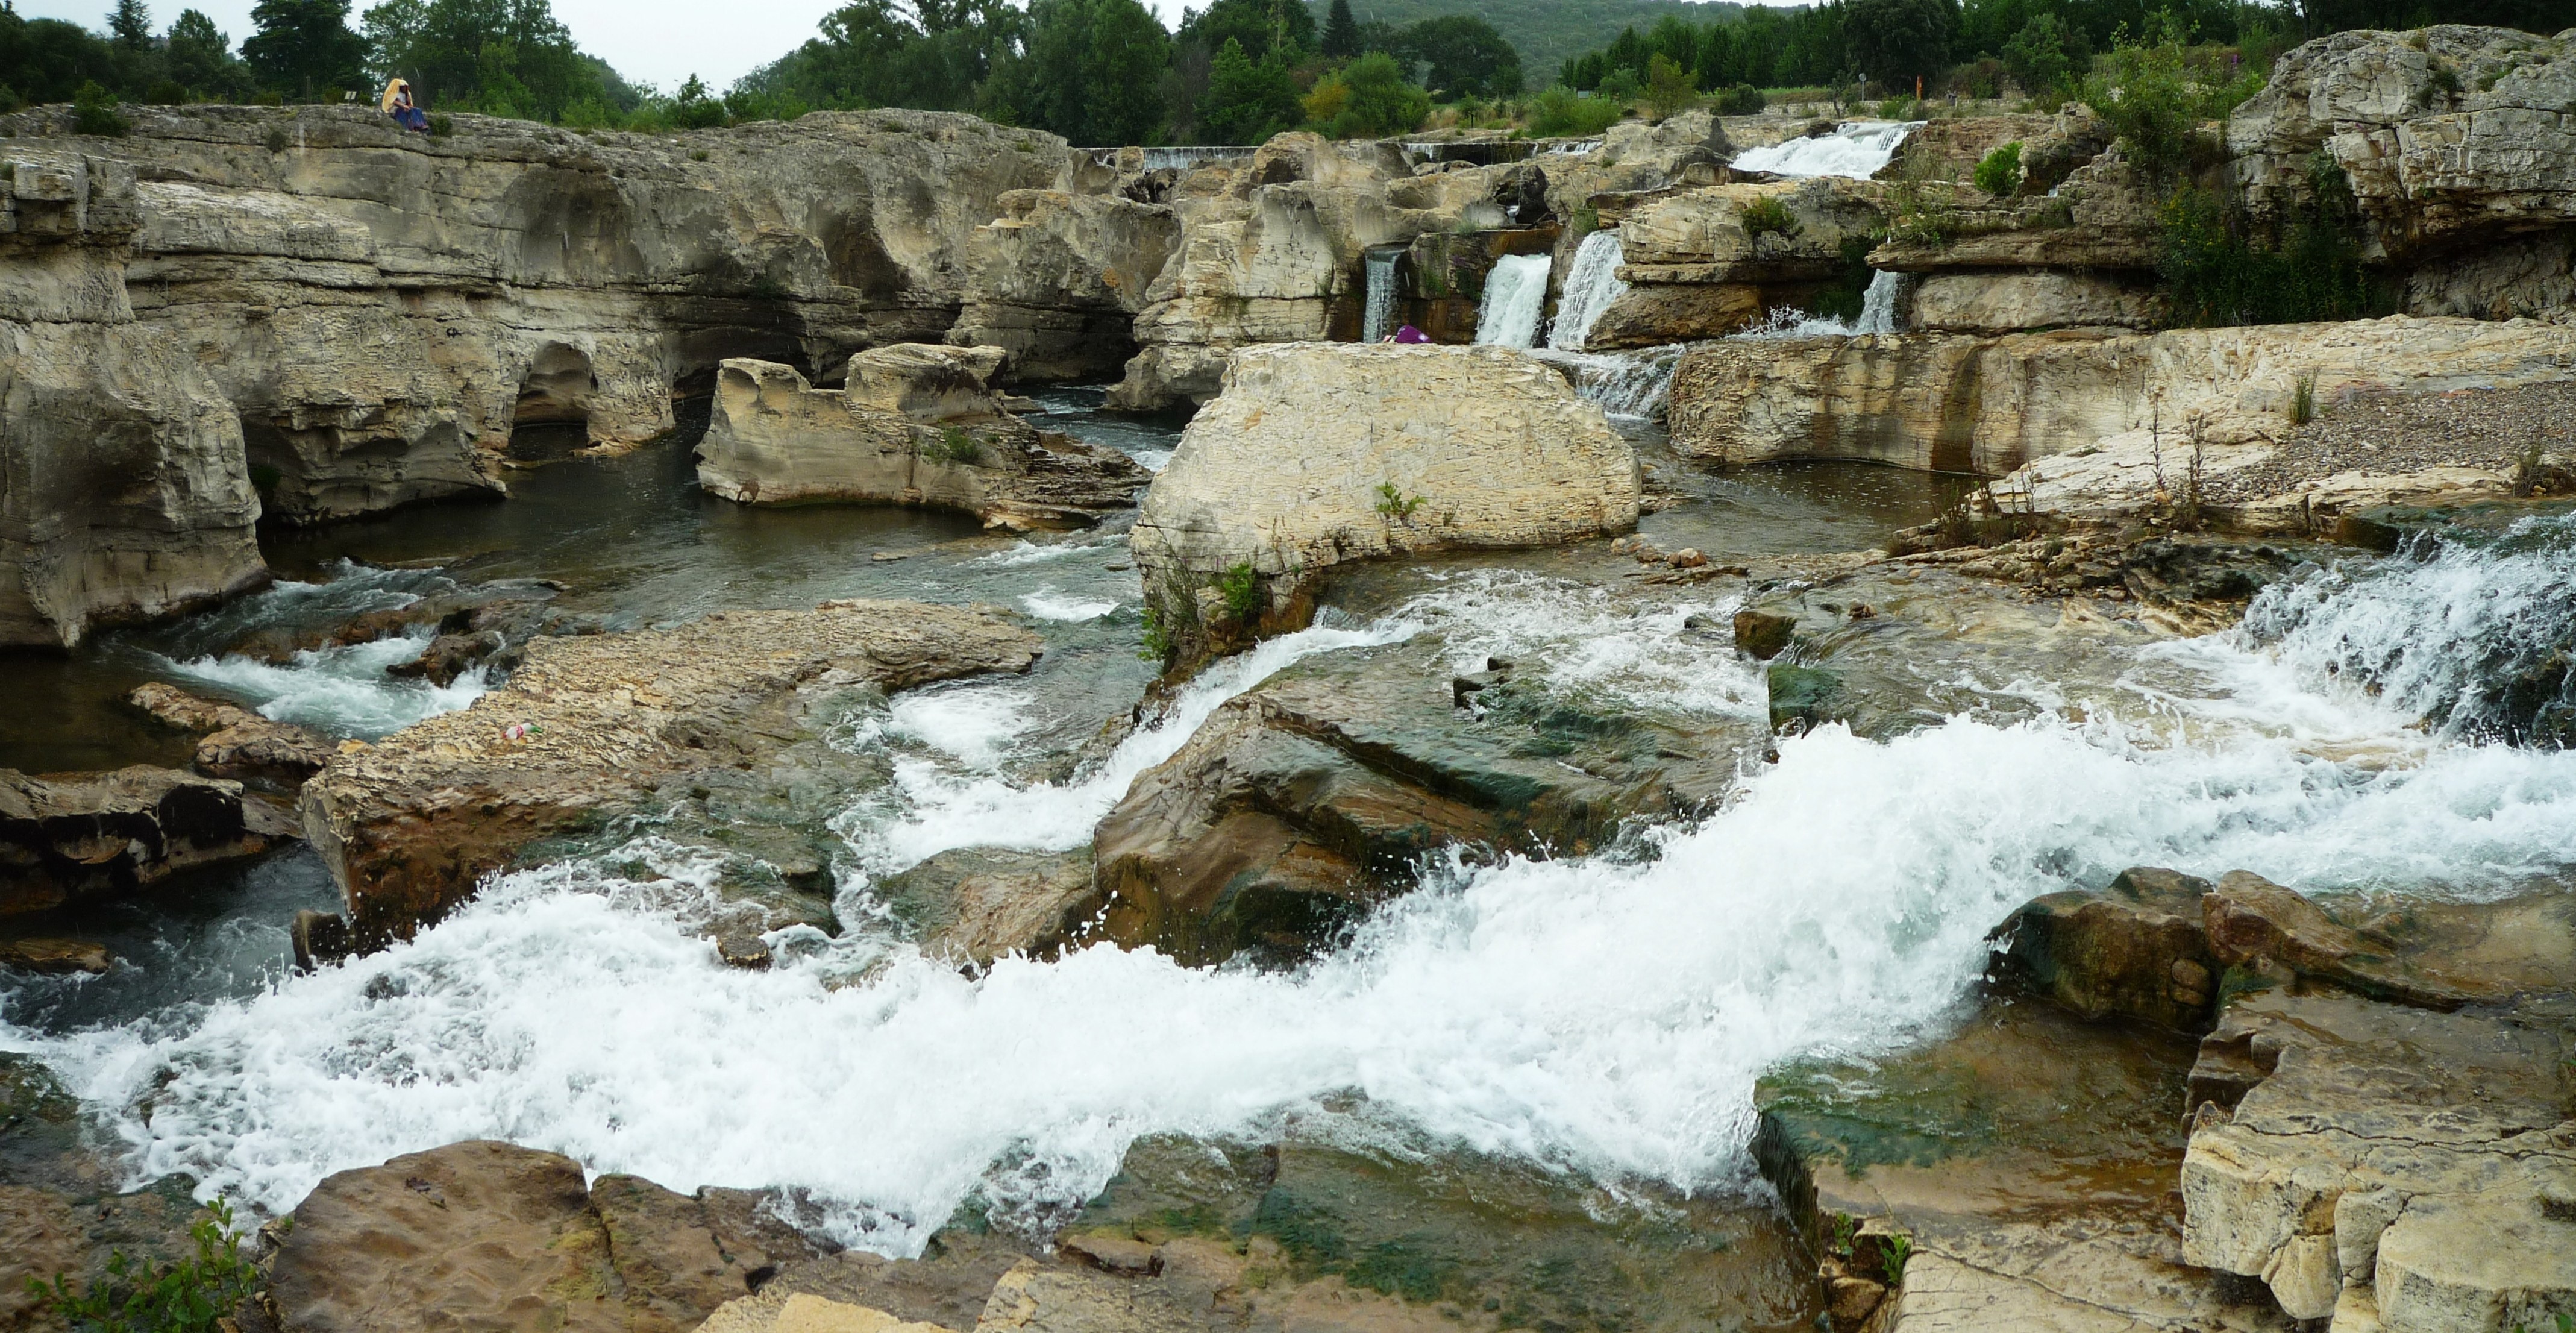
landscape, water, nature, rock, waterfall, river, valley, formation, stream, rapid, terrain, body of water, geology, rapids, limestone, water feature, bathing, wadi, sautadet, cascade of, river ceze, gard provencal